Diego Rivas (footballer, born 1987)

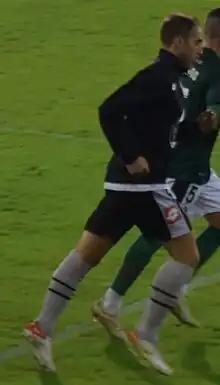
Rivas with Racing Ferrol in 2022

Diego Rivas Rego (born 27 May 1987) is a Spanish former footballer who played as a goalkeeper.